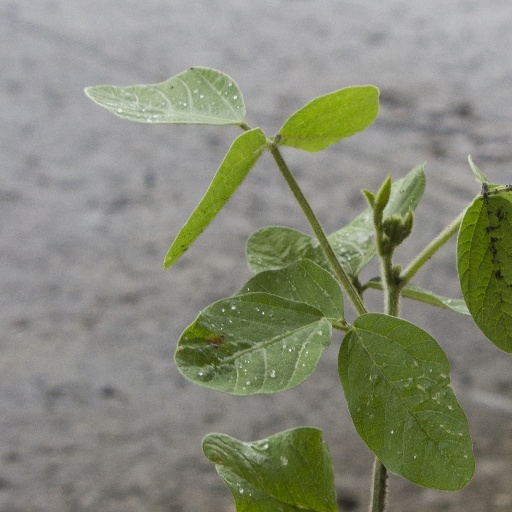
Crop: soybean